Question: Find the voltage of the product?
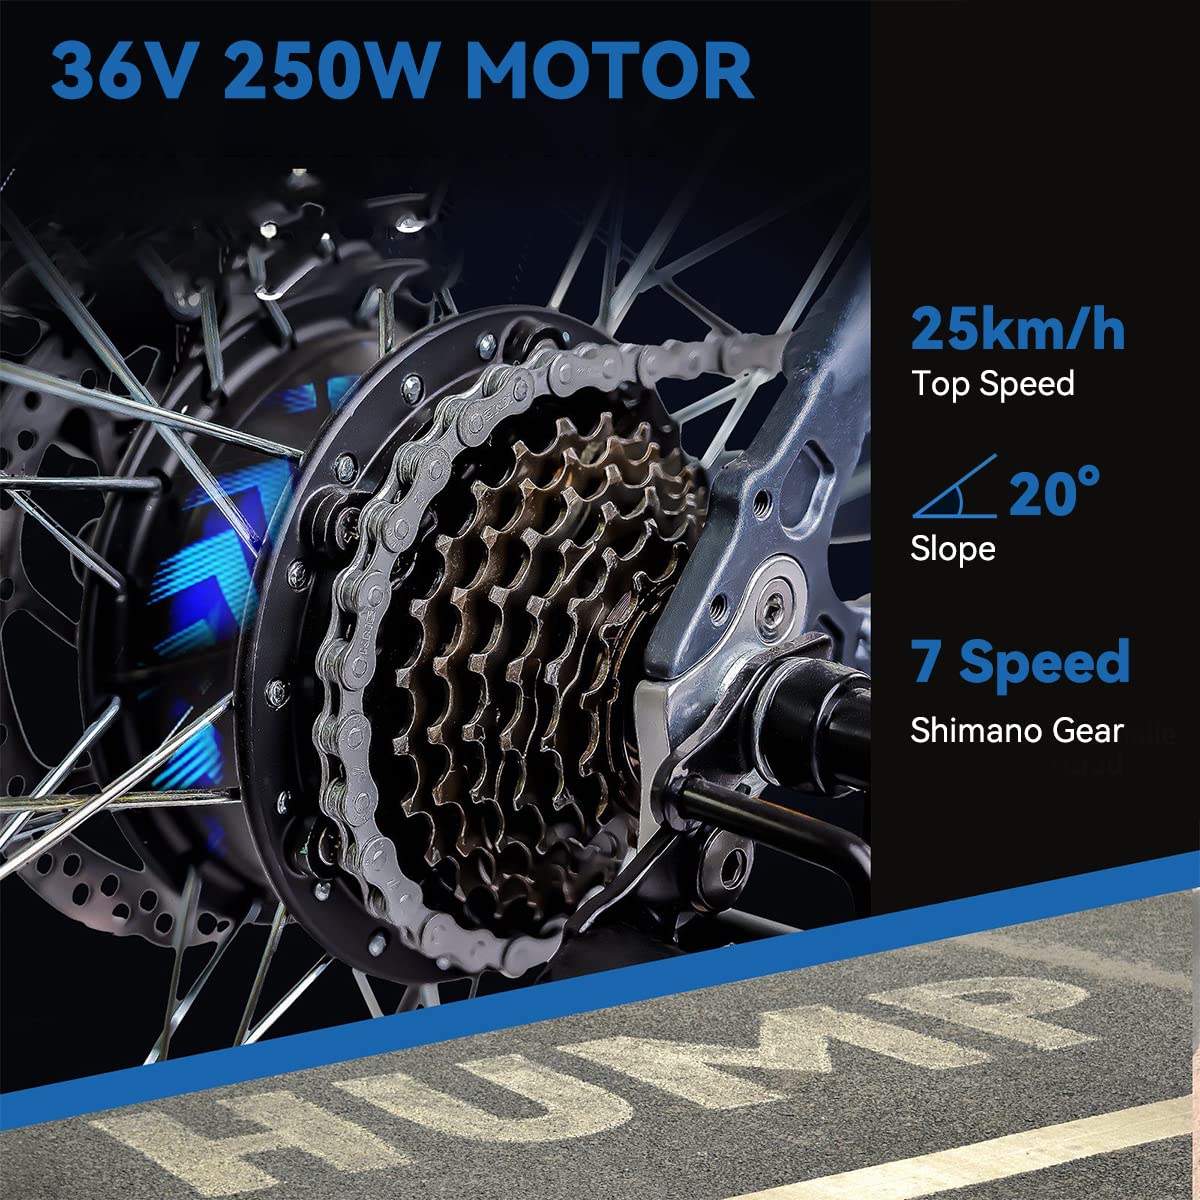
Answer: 36.0 volt